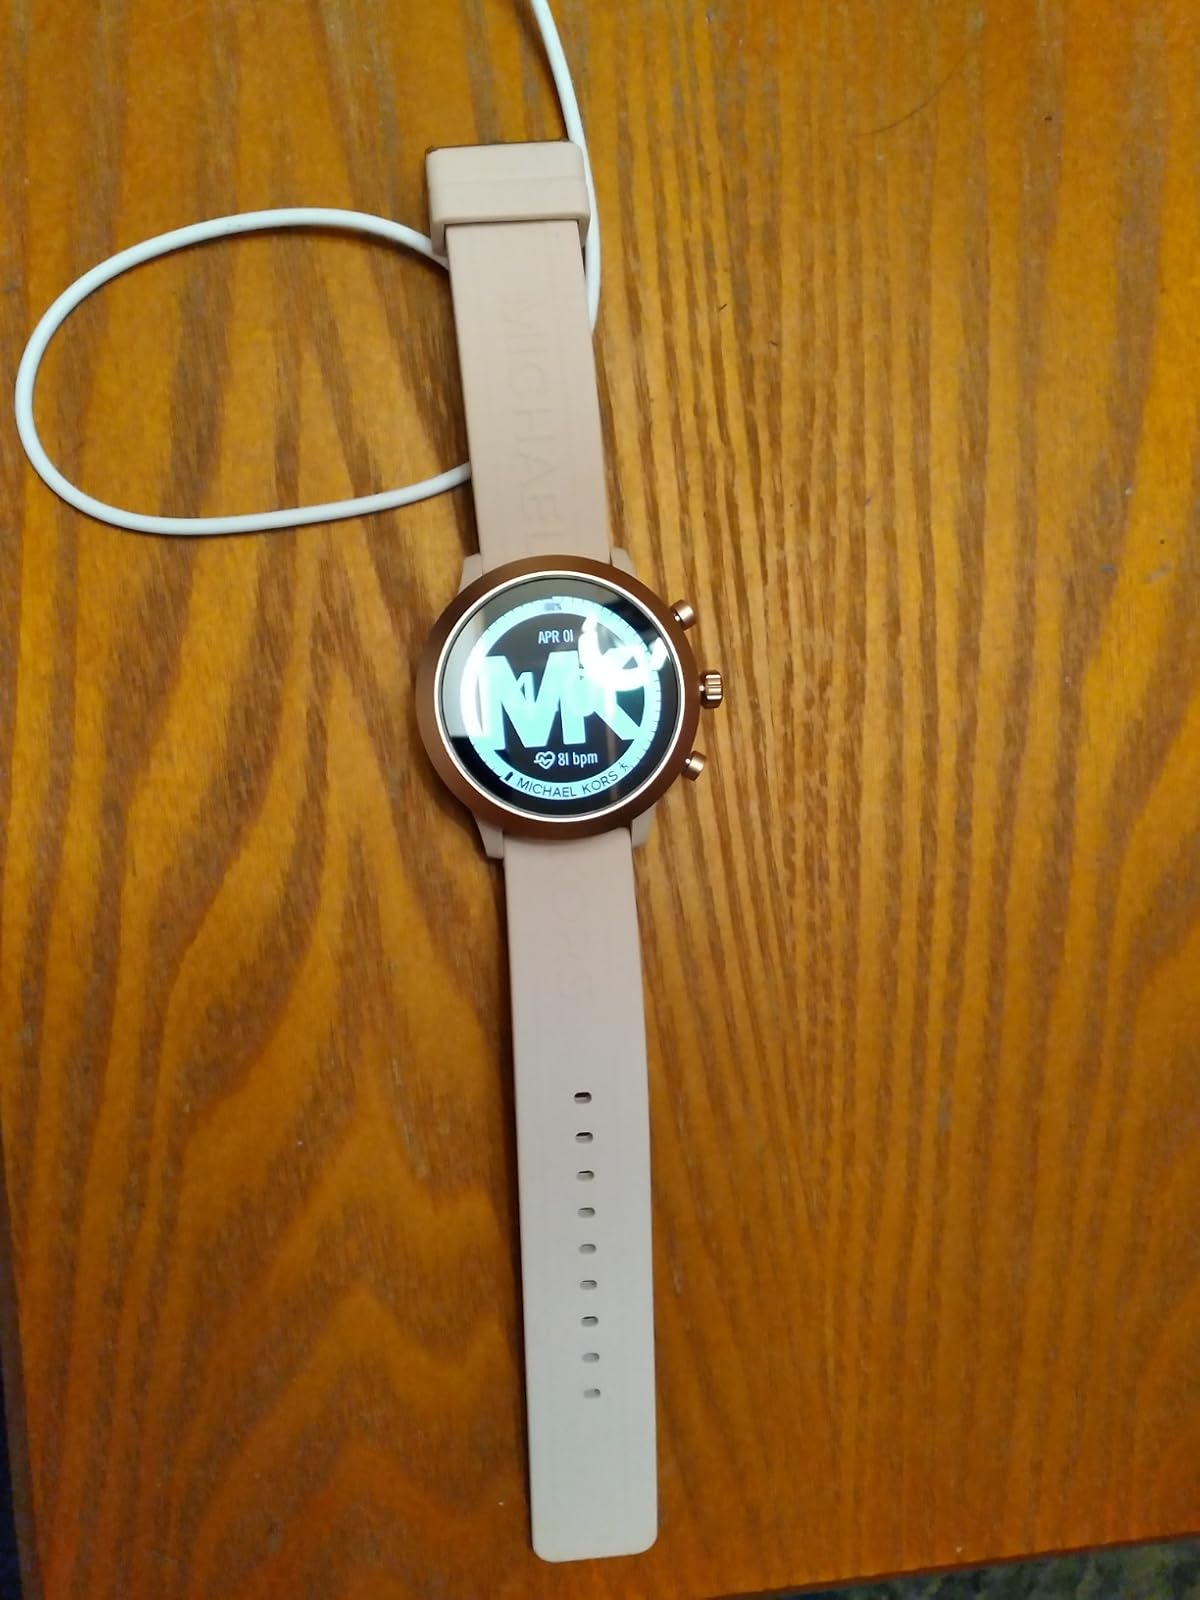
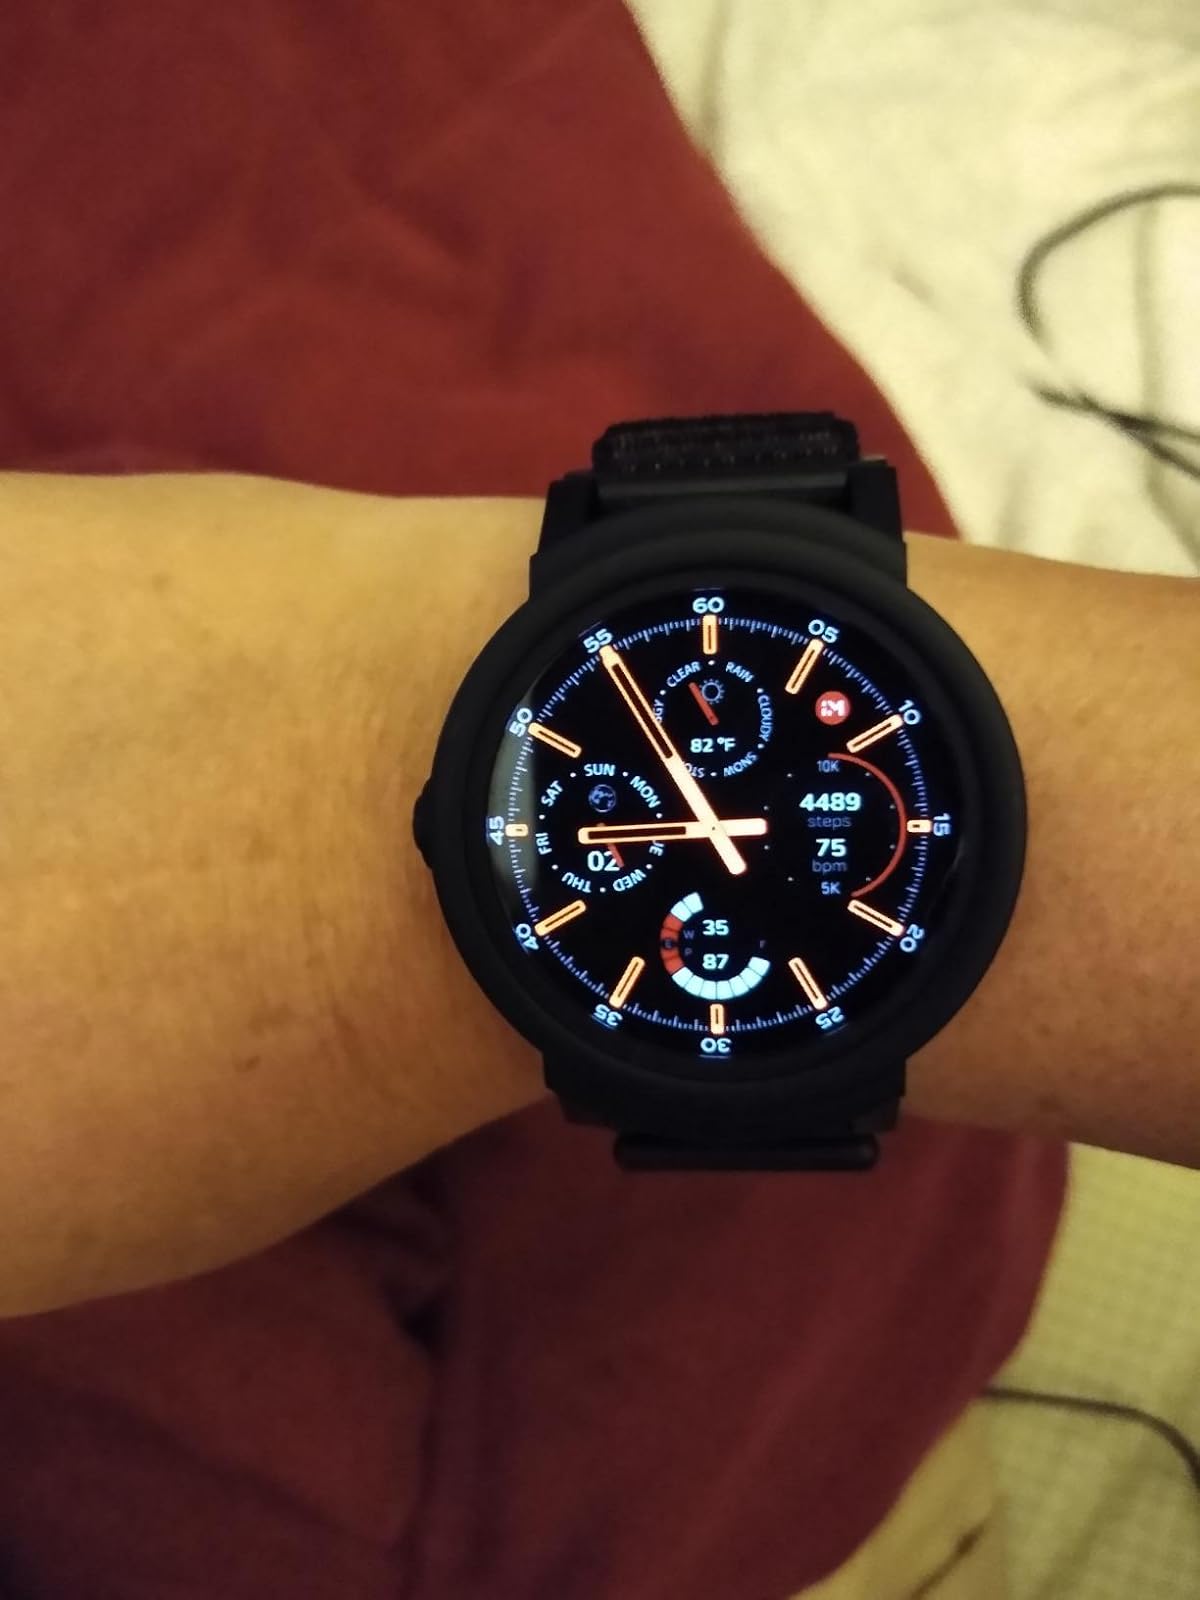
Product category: smartwatch
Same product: no